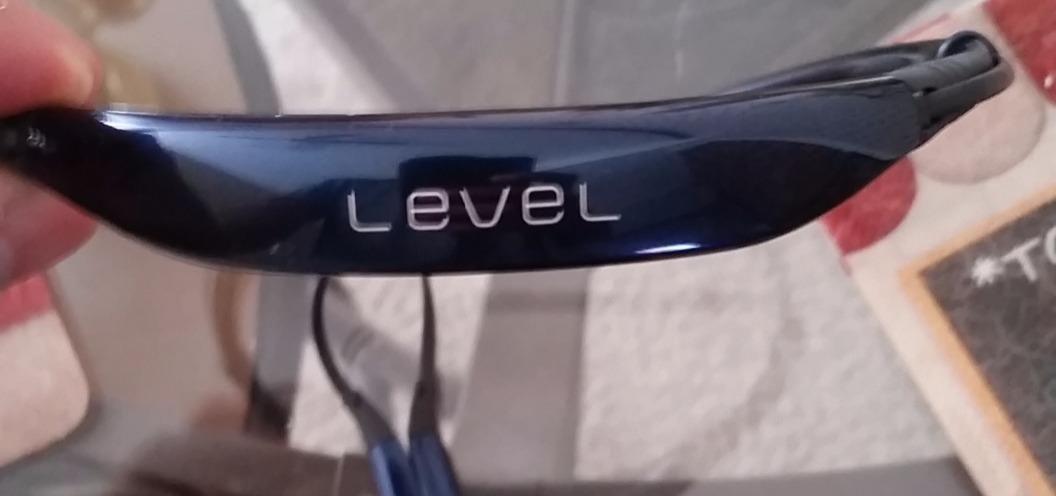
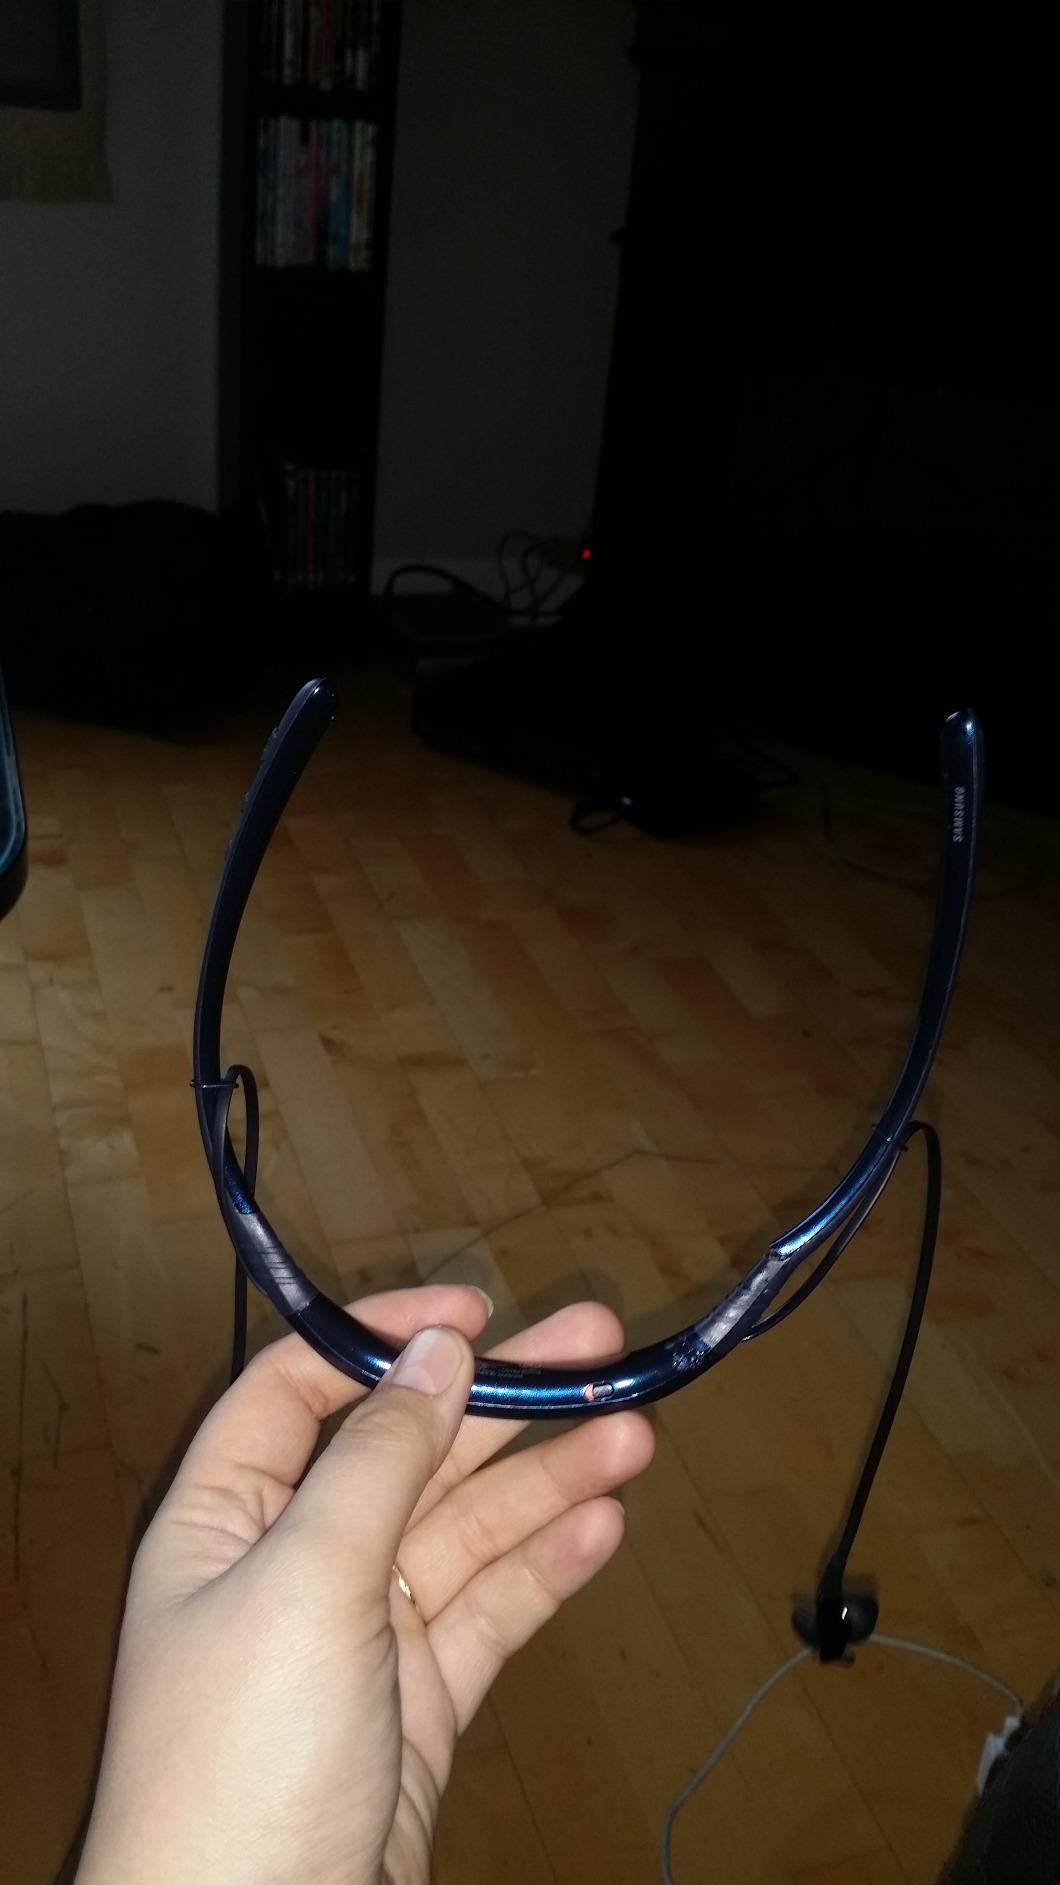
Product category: headphones
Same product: yes